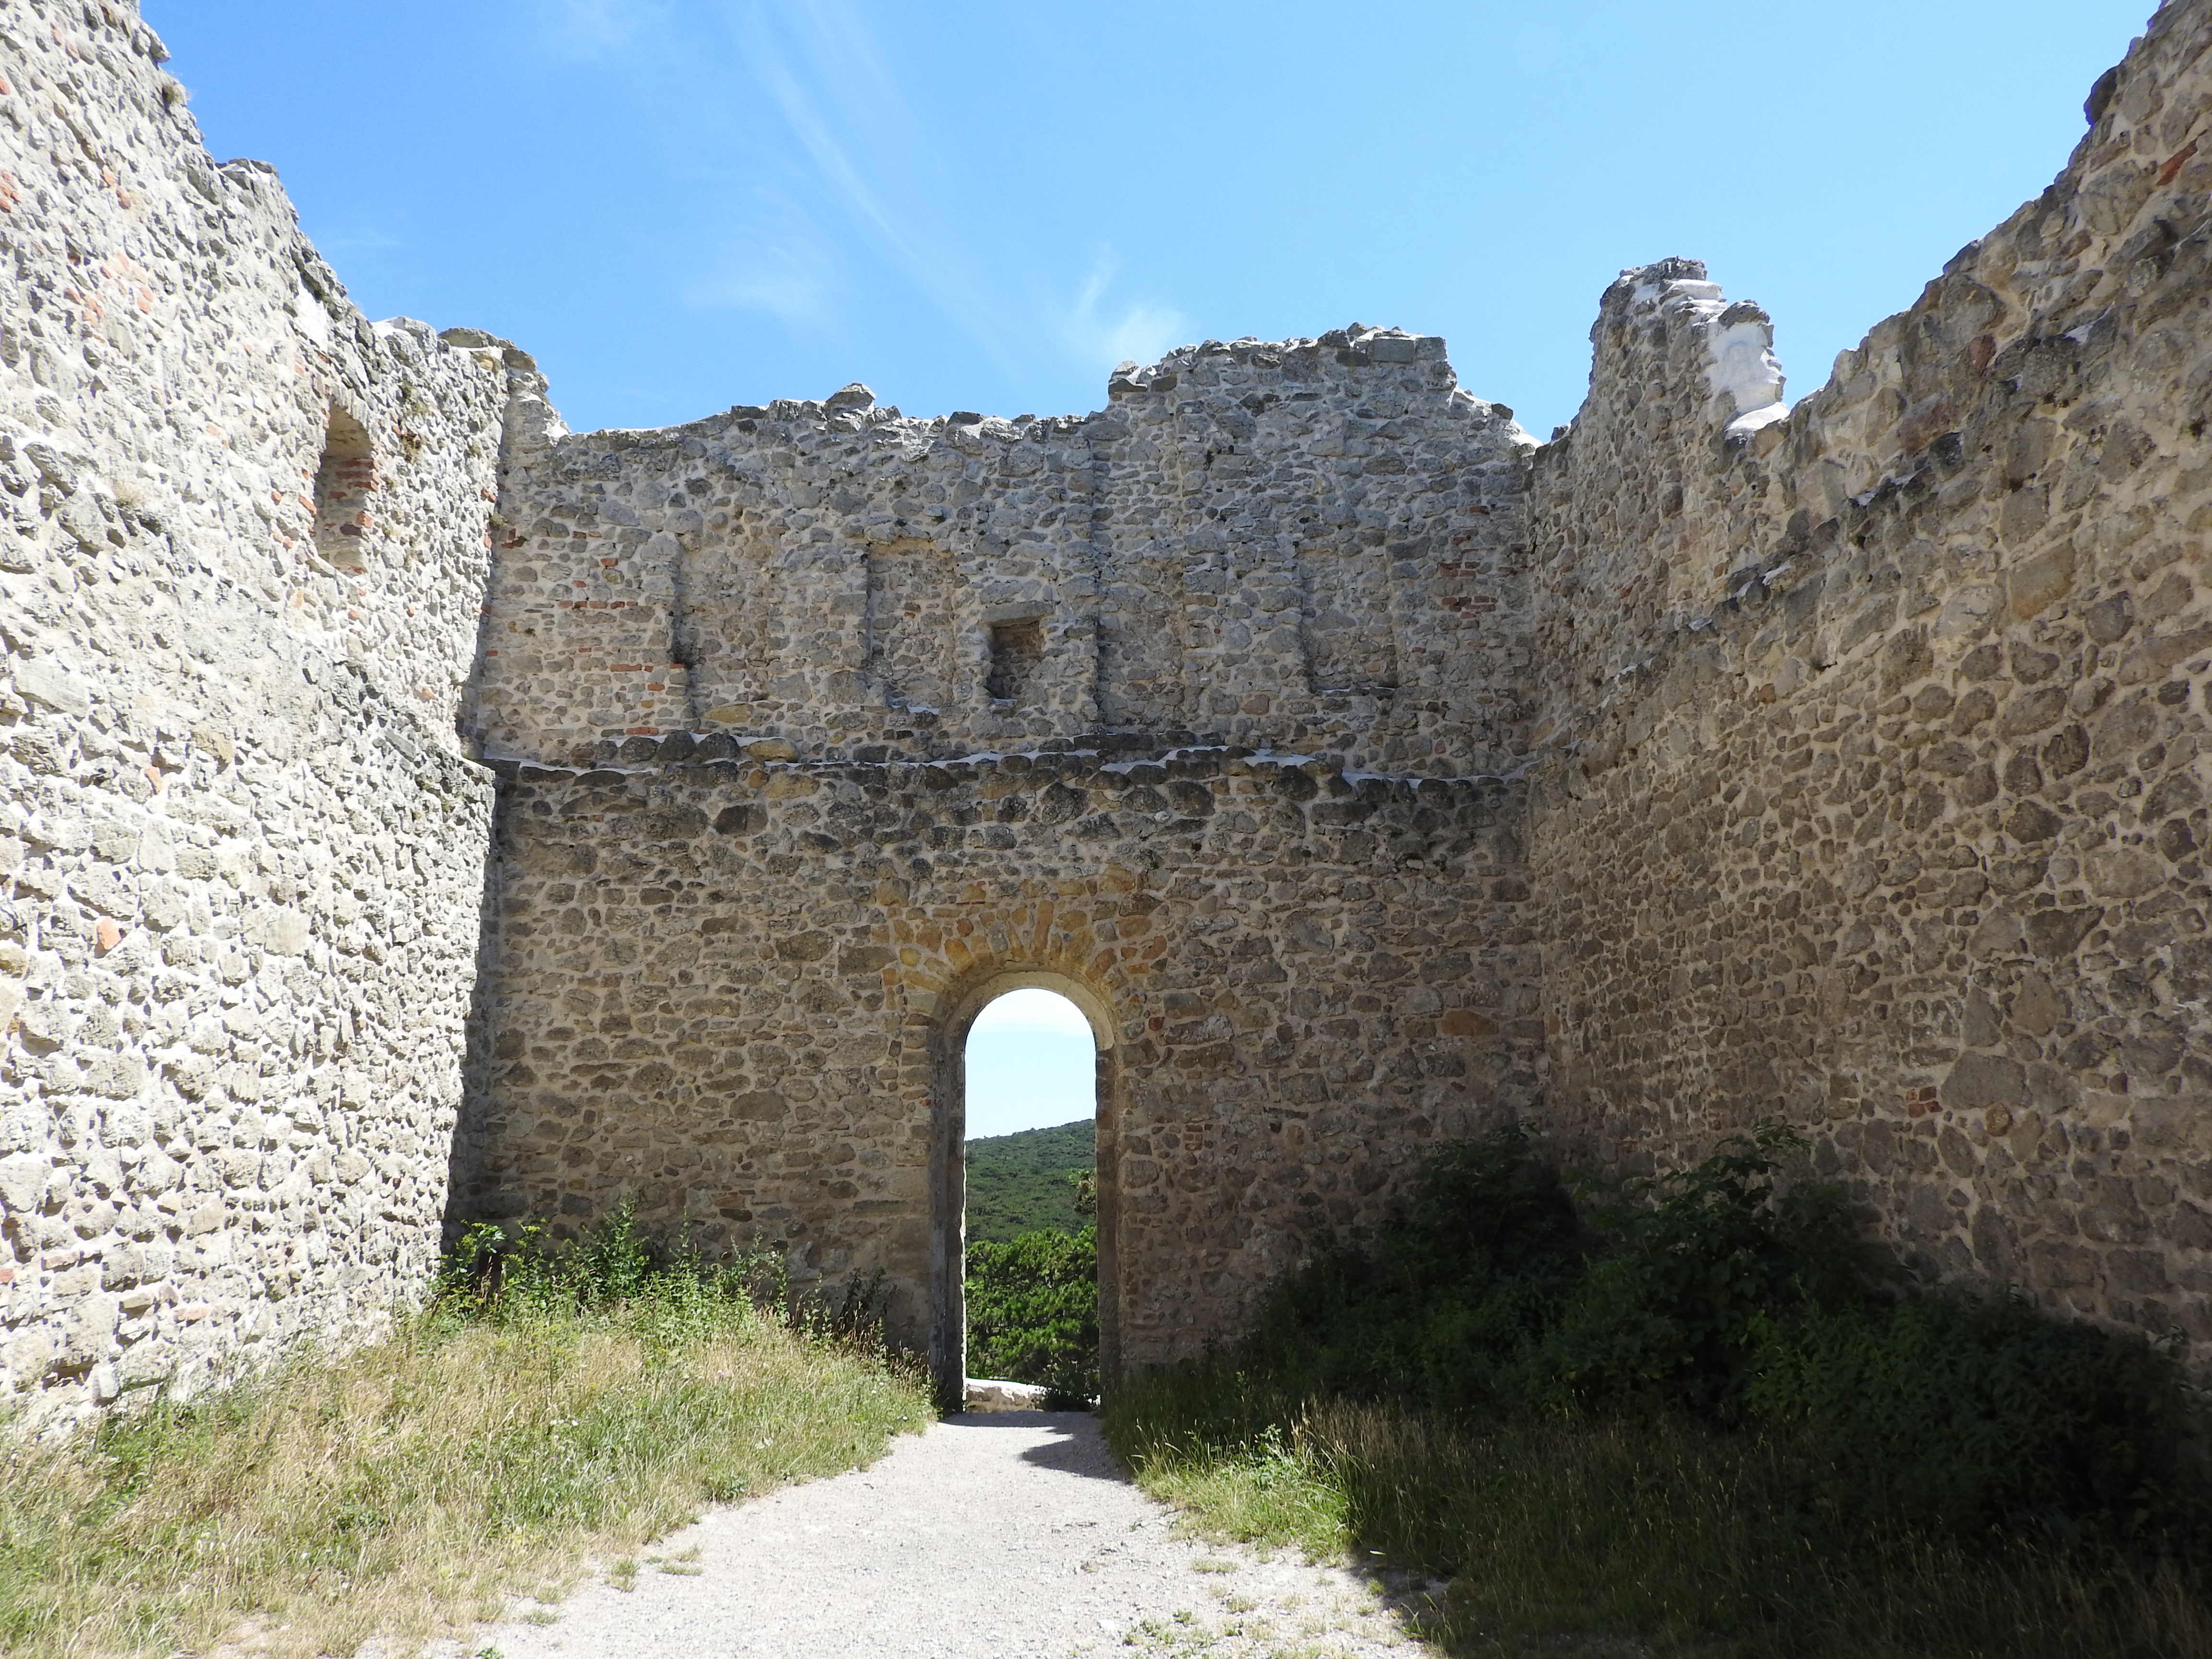
architecture, building, arch, castle, fortification, ruins, monastery, wadi, aqueduct, unesco world heritage site, burgruine, historic site, ancient history, castle of m dling